Rudyard Kipling

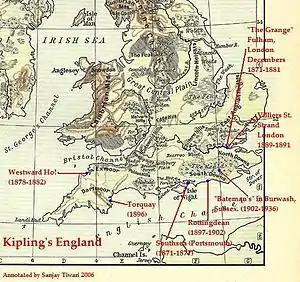
"Kipling's England": A map of England showing Kipling's homes

Trix fared better at Lorne Lodge; Mrs Holloway apparently hoped that Trix would eventually marry the Holloways' son. The two Kipling children, however, had no relatives in England they could visit, except that they spent a month each Christmas with a maternal aunt Georgiana ("Georgy") and her husband, Edward Burne-Jones, at their house, The Grange, in Fulham, London, which Kipling called "a paradise which I verily believe saved me".